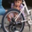
Label: bicycle